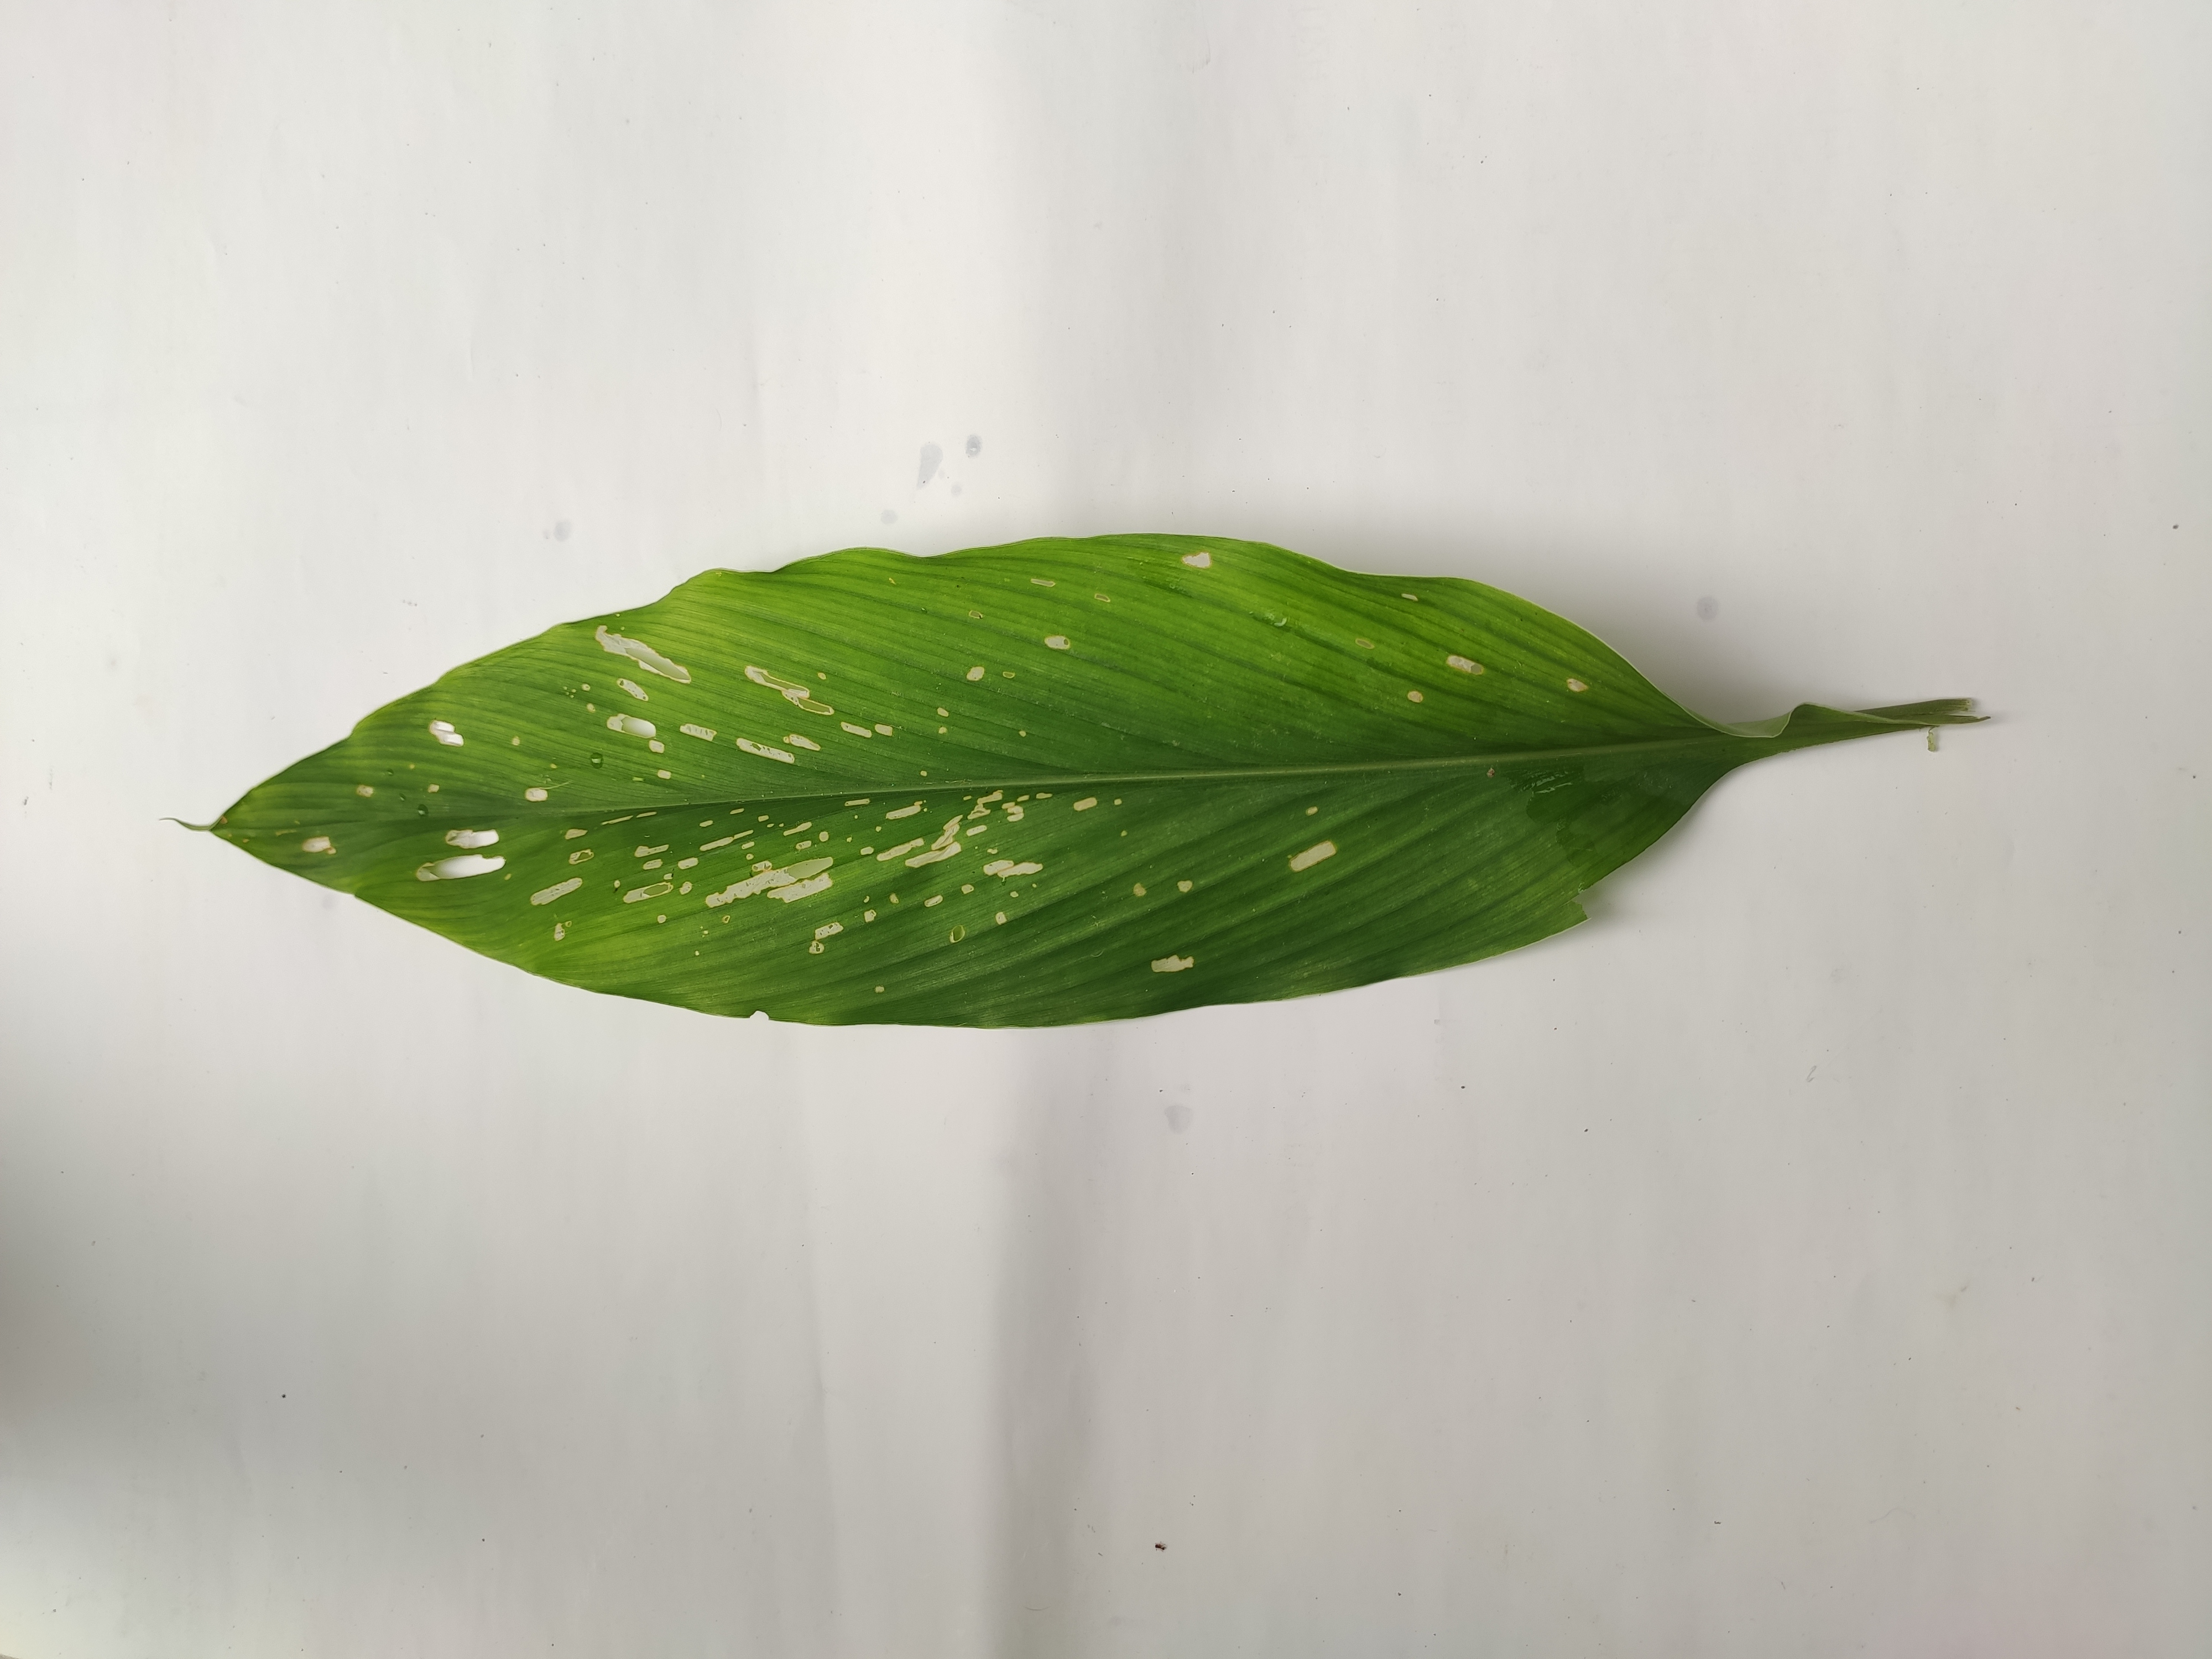
Label: Aphids_Disease